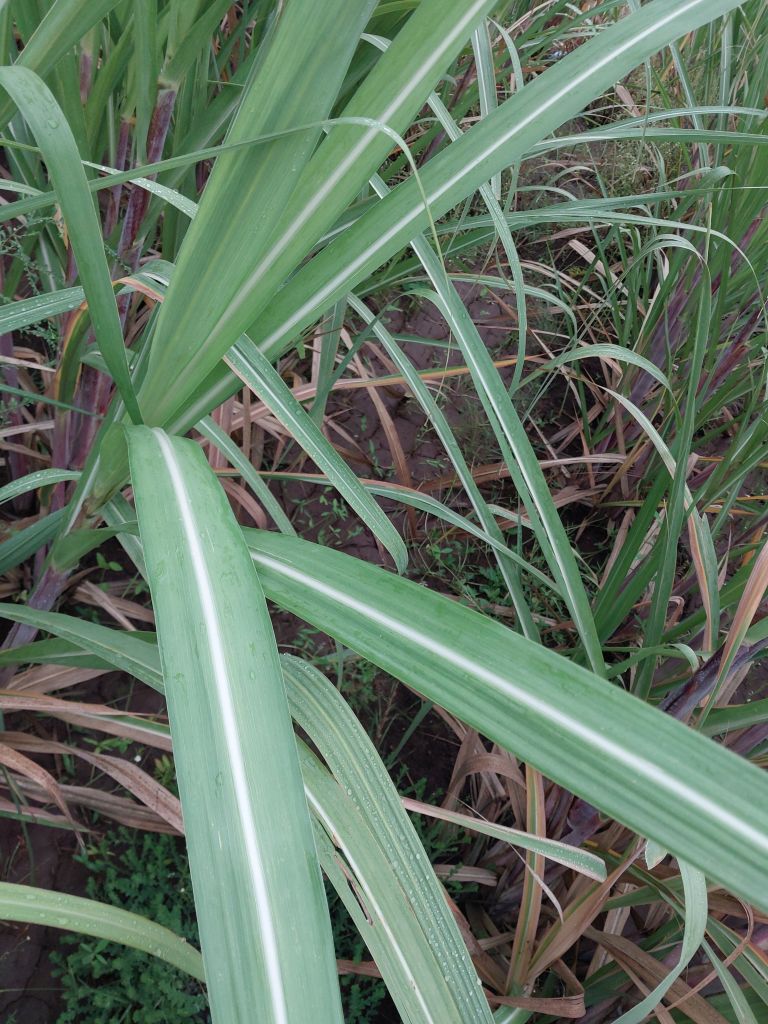
Label: Healthy